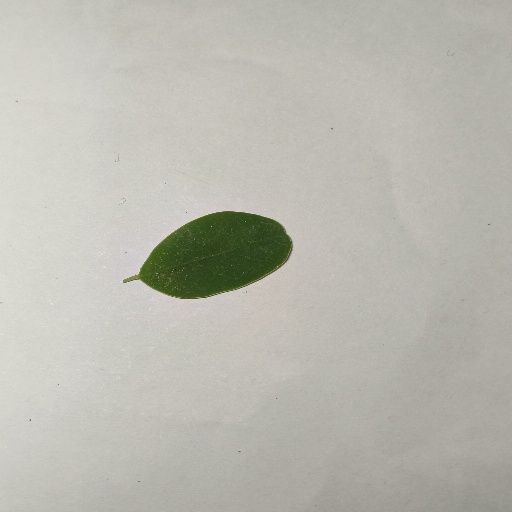
Species: Sojina
Leaf condition: Healthy Leaf